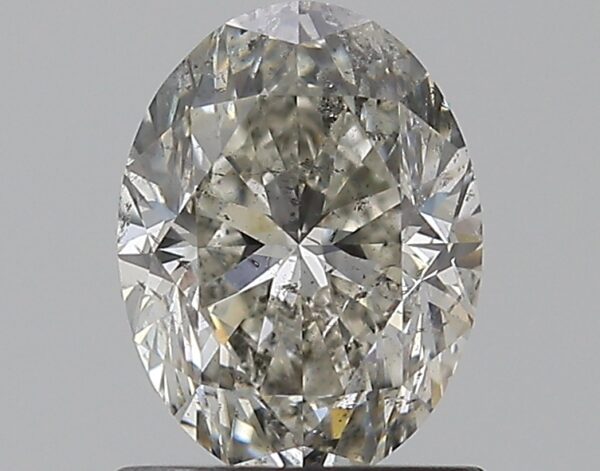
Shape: oval
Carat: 1
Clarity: SI2
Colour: H
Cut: GD
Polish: VG
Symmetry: VG
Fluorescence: N
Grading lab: IGI
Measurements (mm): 7.22 x 5.45 x 3.72